Barbariön

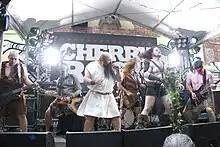
Barbariön live at Cherry Rock. L to R: Hugh Kendall, Chris Garcia, Frankie Gionfriddo, Richard Kelly(bachground), Yuri Pavlinov, Myles Tauchert, Chris Evans

Barbariön is an Australian band formed in the winter of 2007 by Myles Tauchert. Their music, categorised as 'classic' heavy metal, and a persona of 'barbarians of the world', combine for a theatrical stage show.